3rd Operations Group

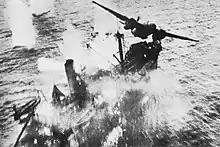
U.S. A-20 Havoc of the 89th Squadron, 3rd Attack Group, at the moment it clears a Japanese merchant ship following a successful skip bombing attack. Wewak, New Guinea, March 1944

The 3rd Group served in combat in the South West Pacific Area from 1 April 1942 until it reached the Philippines, and continued on operations against Japan until the end of the war. It was transferred to Australia early in 1942 as part of the United States Army Forces in Australia under Gen. George H. Brett and later the Fifth Air Force under Gen. George C. Kenney.